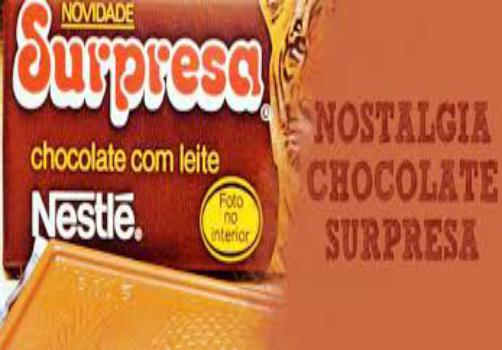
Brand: Chocolate Surpresa
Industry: Food